Answer in natural language. Is black colour chair  shape square further away or in front of Statue? Choose between the following options: further away or in front
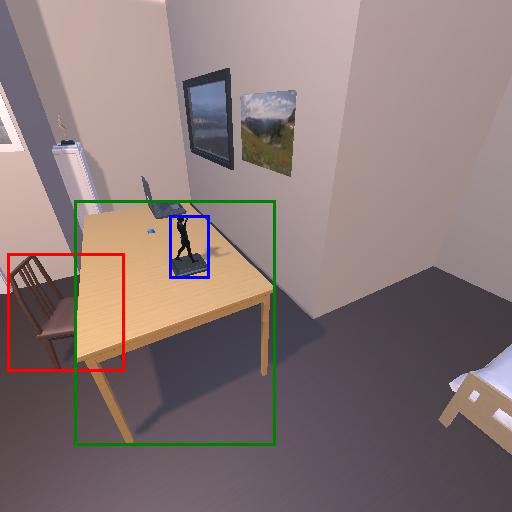
<answer>further away</answer>